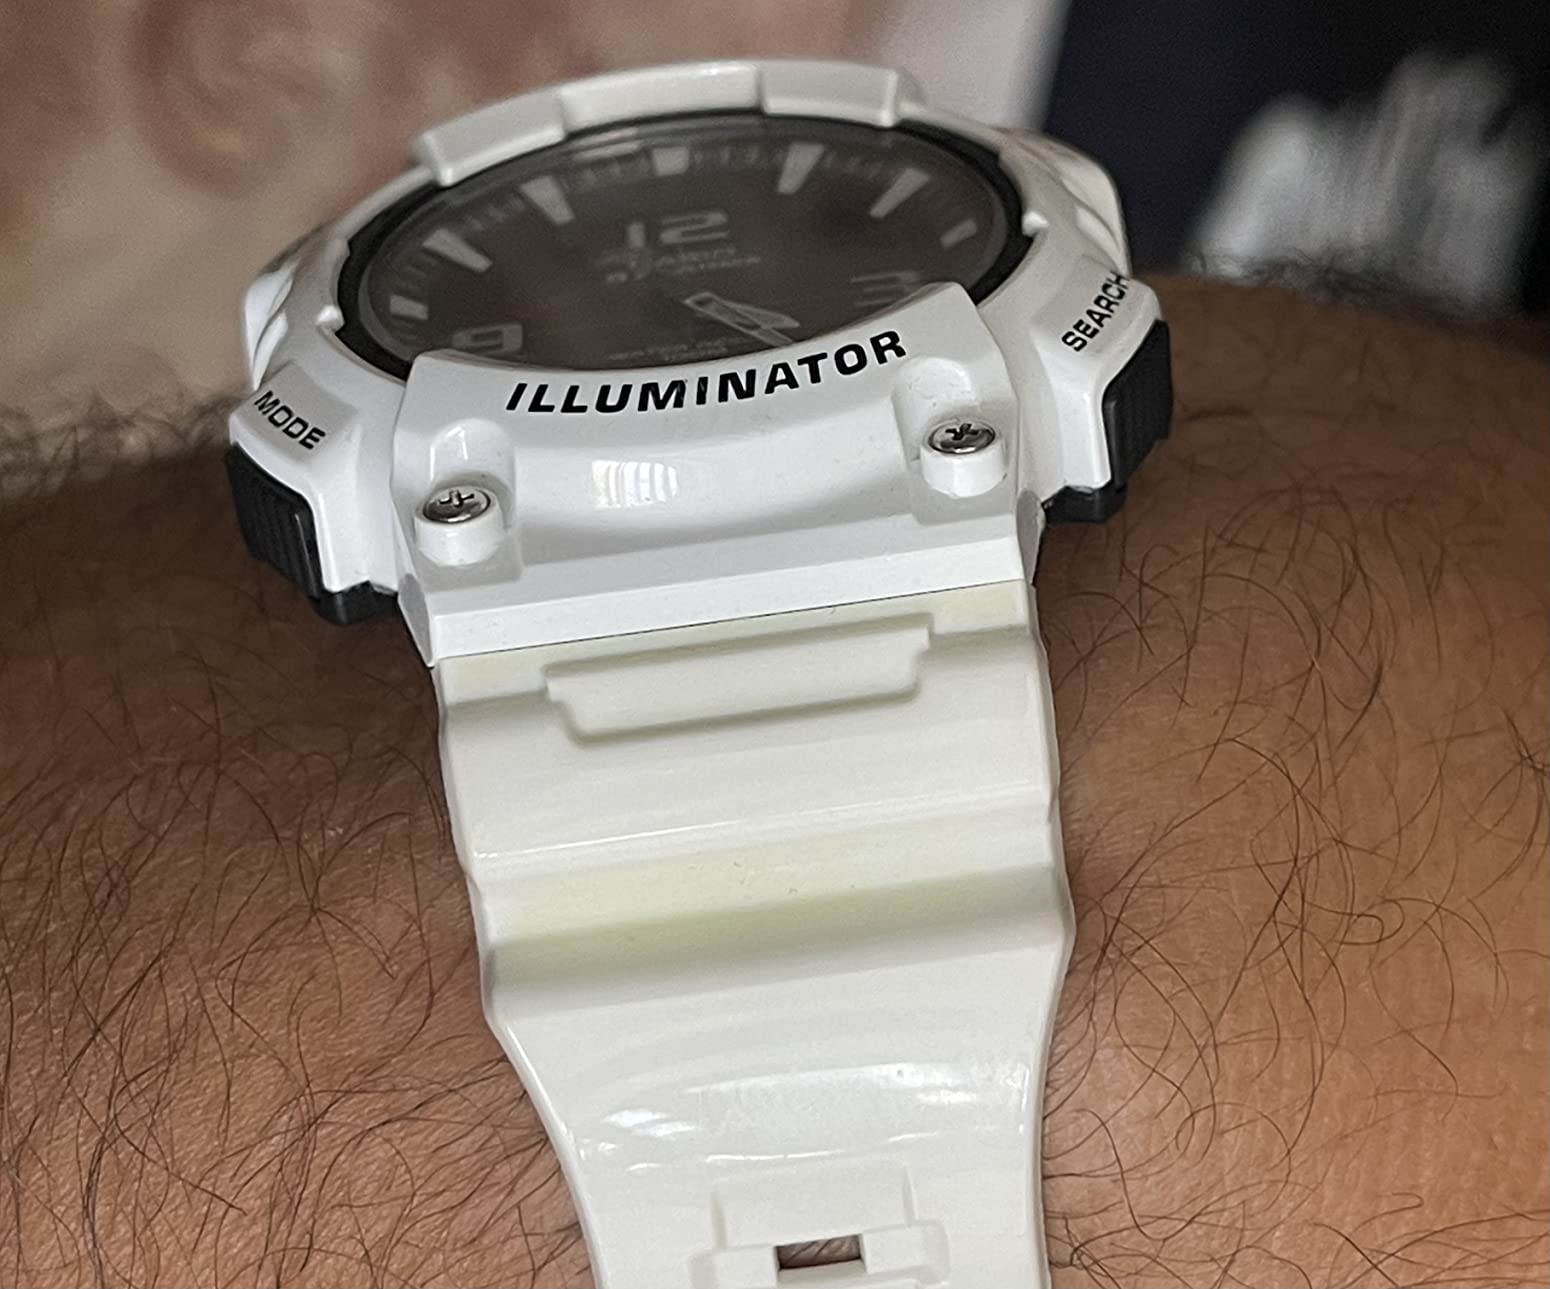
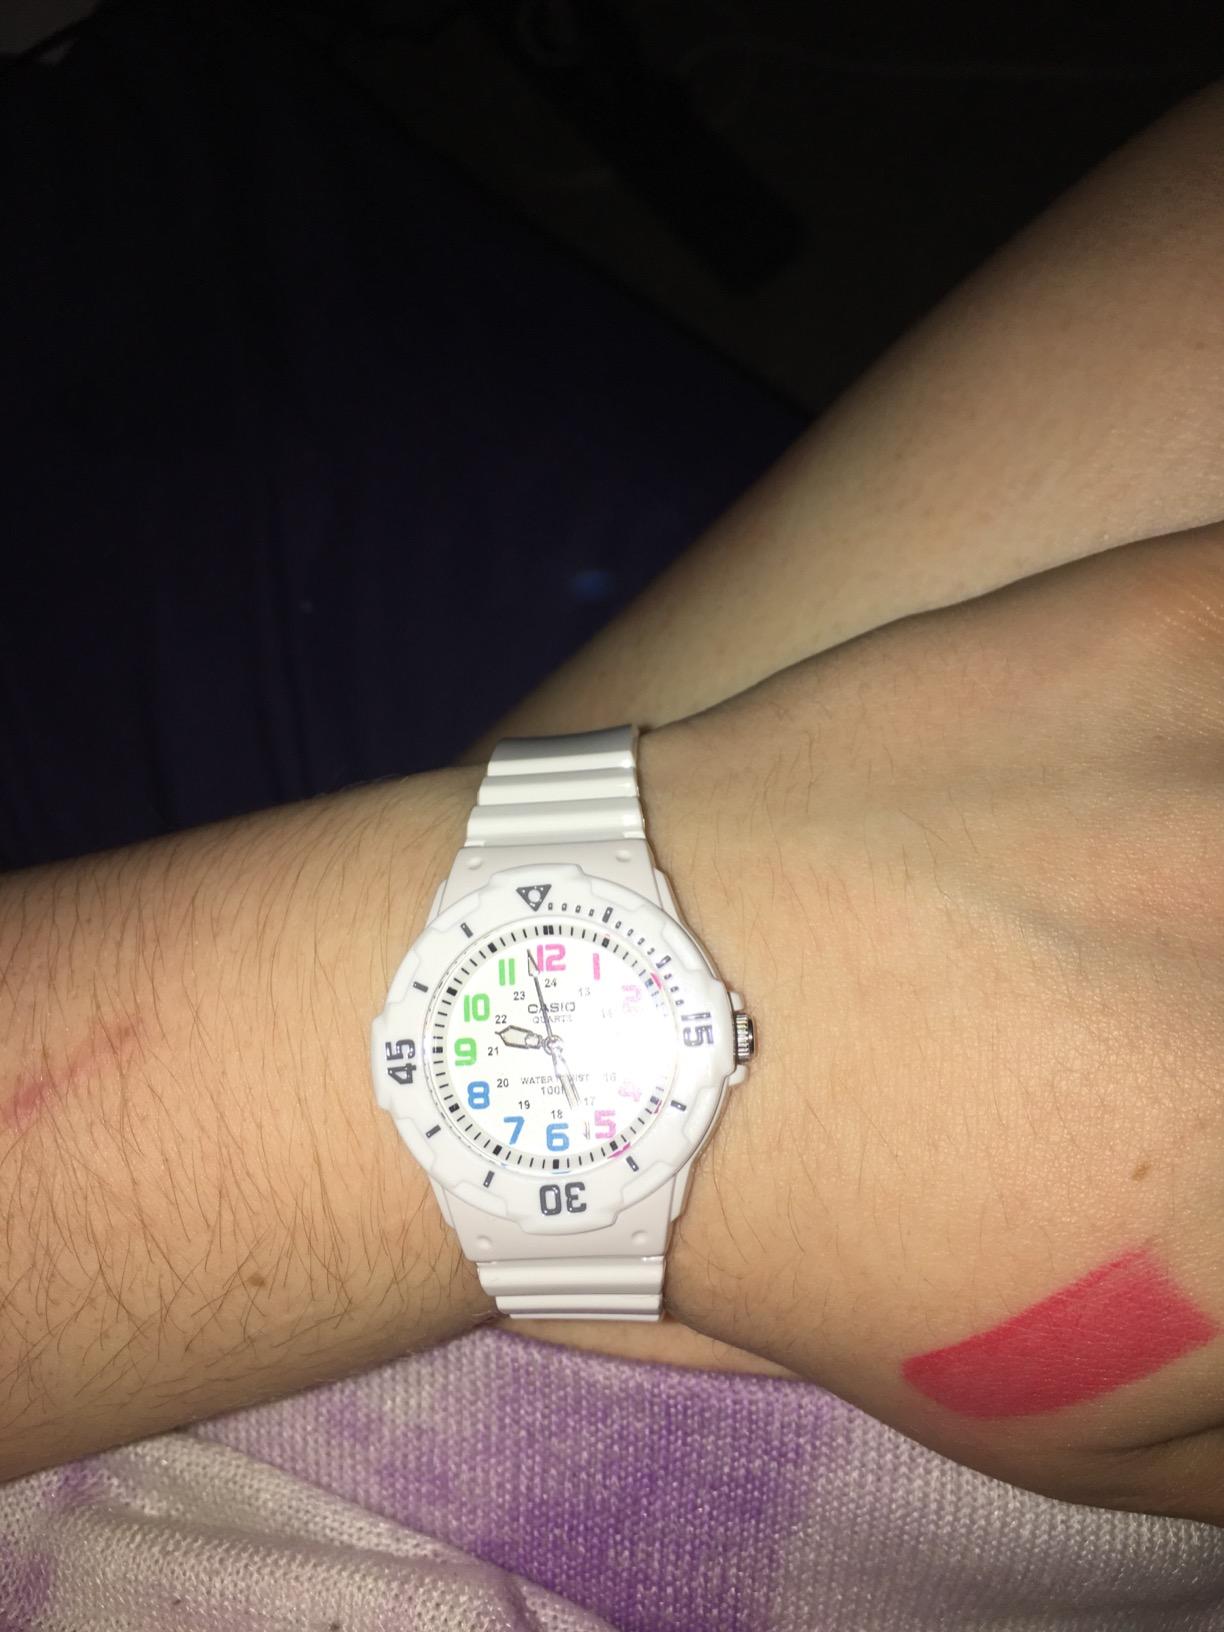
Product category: accessories_watch
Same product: no